Air pollution

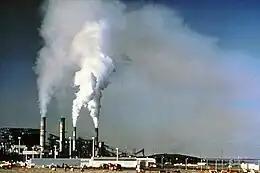
A factory with chimneys releasing smoke.

Burning fuel to generate electricity causes air pollution. Lignite and coal produce most air pollution, followed by oil, and then by fossil gas and biomass. Methane leaks are common in oil and gas production. Some hazardous air pollutants are produced in plastic and rubber production, whereas chloroform can be produced during water chlorination, and arsenic is found in the mining industry. Many polluting industries have been pushed out of richer nations, and China too has started to push its most polluting industries out of the country.